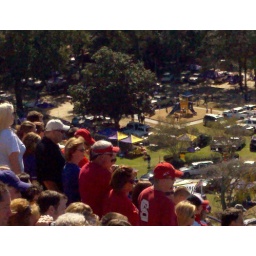
Paul's truck in the distance under the magnolia tree